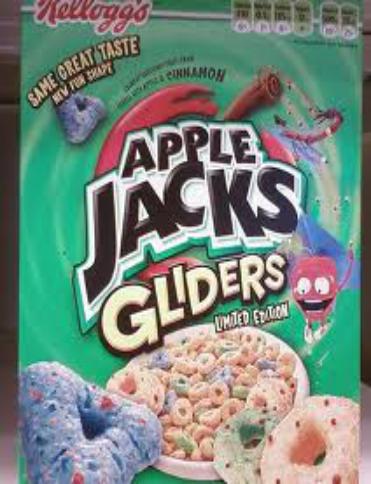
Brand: Apple Jacks Gliders
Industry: Food